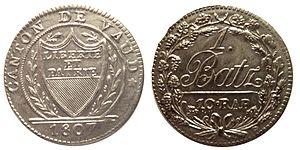
1 Batz, Canton de Vaud, 1807. Italiano: Moneta da 1 batz del Canton Vaud, 1807.
La monnaie du canton de Vaud désigne l'ensemble des pièces de monnaies frappées par les autorités se trouvant sur l'actuel territoire du Pays de Vaud, des origines jusqu'à aujourd'hui.